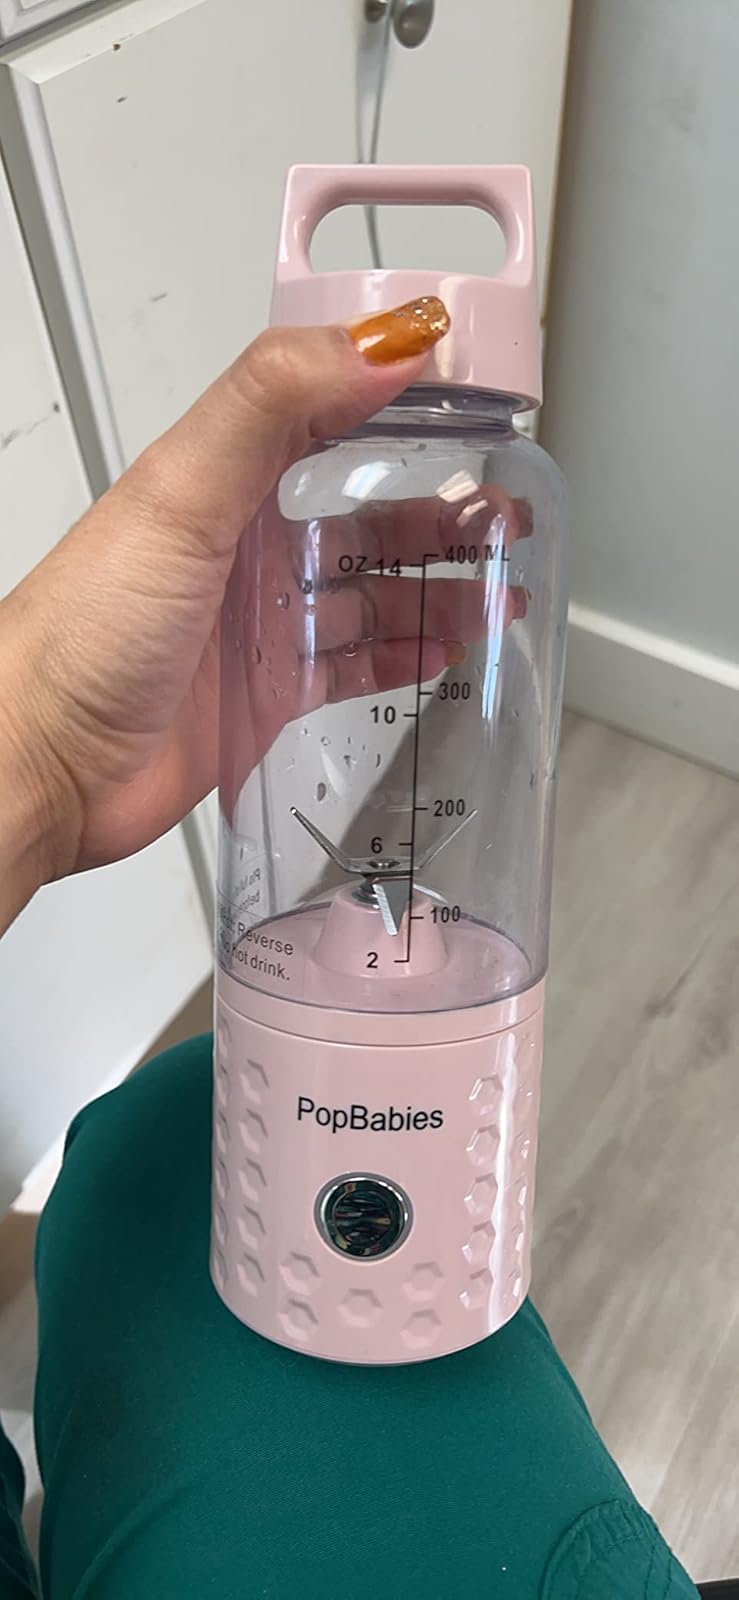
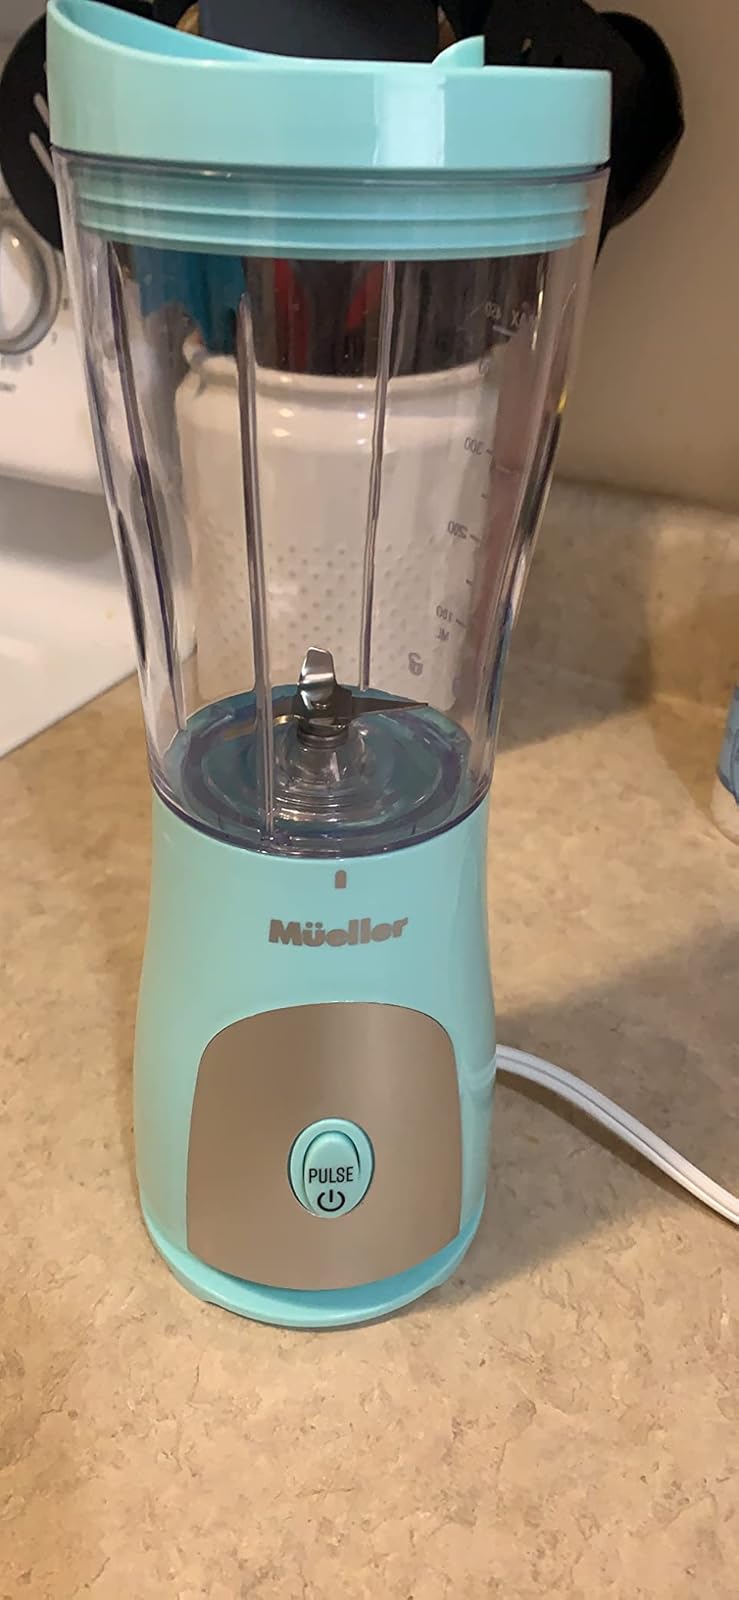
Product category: items_blender
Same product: no